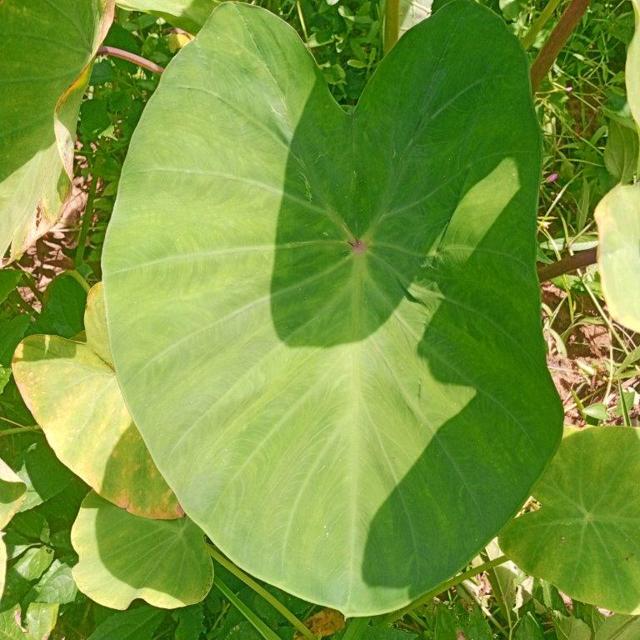
Label: Healthy